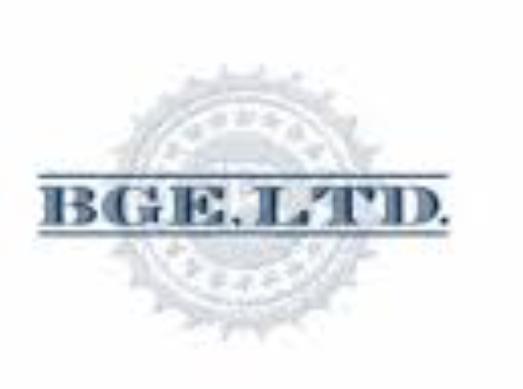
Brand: Bradford Exchange
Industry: Others